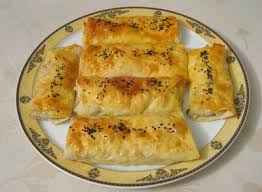
Yemek: borek